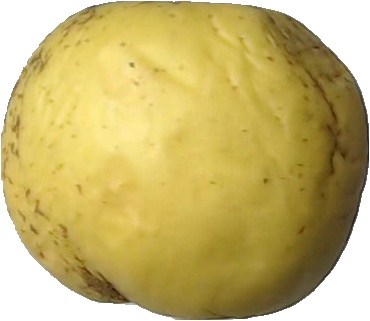
Label: apple_golden_1